Nie Chenxi

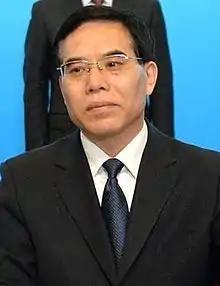
Nie Chenxi

Nie Chenxi (born July 1957) is a Chinese politician who served as director and Party branch secretary of National Radio and Television Administration from 2018 to 2022 and deputy head of Publicity Department of the Chinese Communist Party. He served as a member of the 19th Central Committee of the Chinese Communist Party.